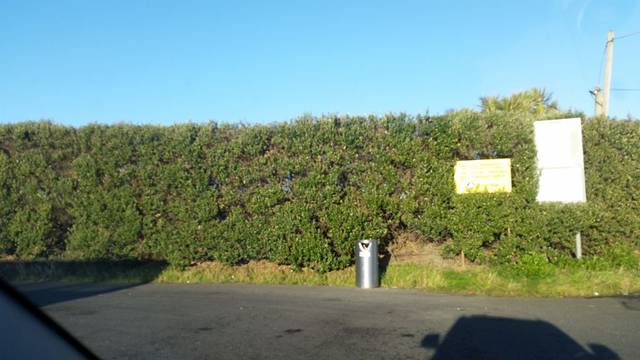
Region: Ireland
Coordinates: 53.436, -6.123